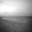
Label: sea